Hans Scharoun

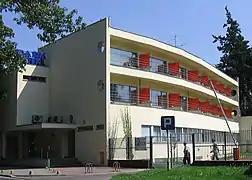
"Ledigenheim" in Breslau, 1929

He received a professorship at the Staatliche Akademie für Kunst und Kunstgewerbe Breslau (Breslau Academy for Arts and Crafts) where he taught until its closure in 1932. In 1919 he had joined Bruno Taut's expressionist architects group the Glass Chain. In 1926 he entered the architects association Der Ring. In 1927 Scharoun built a house in the Stuttgart Weissenhof Estate. He had responsibility at the end of the twenties for the development plan of a large housing estate, Großsiedlung Siemensstadt, in Berlin. Hugo Häring's theory of the "new building" inspired Scharoun in a new architectural direction.